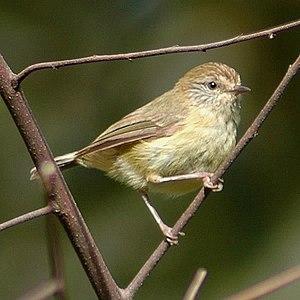
Acanthiza est un genre d'oiseaux de la famille des Acanthizidae. En nomenclature aviaire en langue française, leur nom est acanthize.
Les Acanthizidae sont une famille de passereaux constituée de 13 genres et de plus de 60 espèces vivantes.
L'Acanthize nain est une espèce de passereau que l'on rencontre en Australie. C'est une espèce protégée sous la convention National Parks and Wildlife Act, 1974.